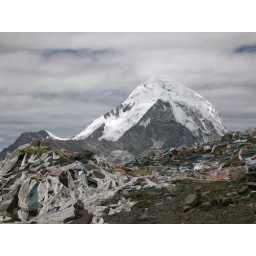
prayer flags and the great mountain in Tibet on the way to Nam tso lake